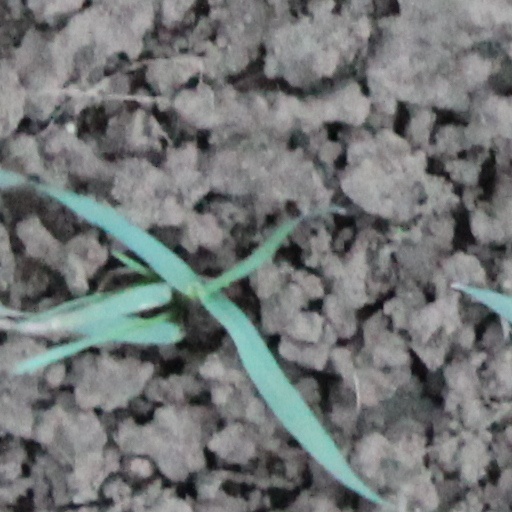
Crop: wheat